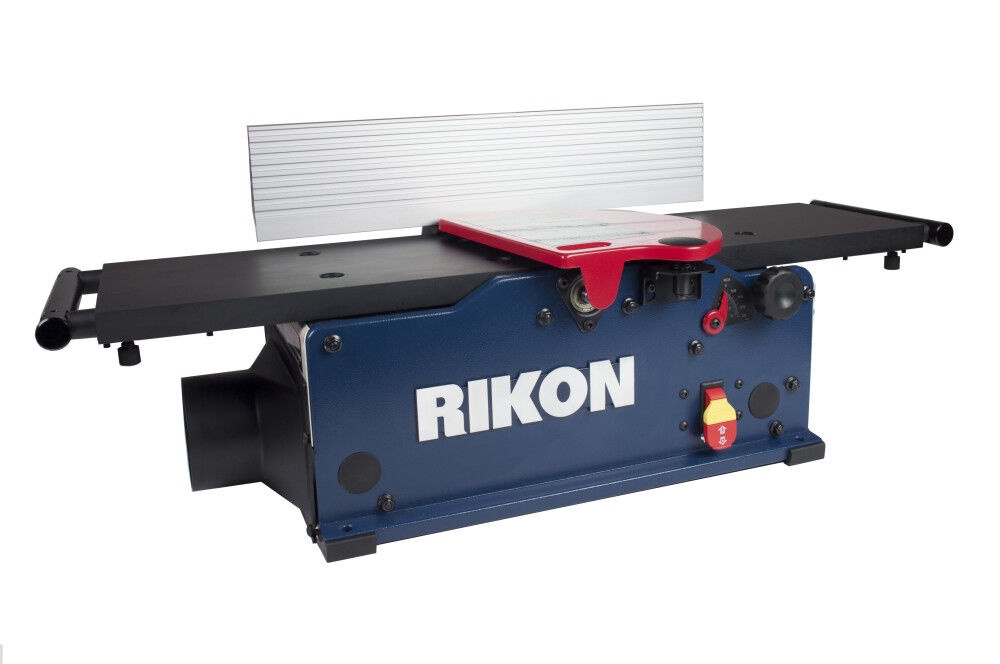
RIKON Power Tools 8" Benchtop Jointer with Helical Style carbide Cutter Head & SP Coated Aluminum Table.
Features: Synthetic Polymer Coated Aluminum tables reduces friction and scratches for ease of use Helical Cutter head with 16 two-sided carbide inserts Large 19 3/4" x 4 3/8" Fence tilts 90° to 135° Safety on/off switch Easy read depth scale Portable at only 49 lbs. Full table size 30-1/2" x 8-3/16" extends to 51-1/2" x 8-3/16" Fence 19-3/4x4-3/8 5 Year Warranty Details: 8” Benchtop Jointer #20-800HSP has a 6 row helical-style cutter head with 16 CARBIDE, 2-edge insert cutters for super cutting action, flat surfacing results, and easy knife changes. Table extensions expand the work surface from 30-1/2" to 51-1/2". Features machined aluminum tables with Synthetic Polymer Coating, rigid all-metal construction, a quick depth setting mechanism with scale, adjustable fence that tilts from 90° to 45° quickly and accurately, spring-loaded safety guard, 4" & 2-1/2” dust ports, front safety on/off switch and two push blocks.
Brand: RIKON Power Tools
Category: Hardware > Tools > Carpentry Jointers > Bench Jointers